Economy of Ferizaj

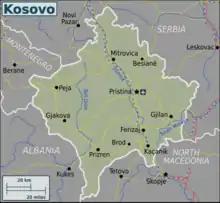
The geographical position of Ferizaj, linking two important capitals in Balkans, Pristina and Skopje

Ferizaj, the third most populated city in Kosovo presents a very suitable geographical and economic position. As one of the major cities of Kosovo, it obtains strong connections with the capitals of the neighboring countries, e.g. Ferizaj - Pristina: , and Ferizaj - Skopje: which means facility in the field of trade, tourism and other branches of the economy. This is one of the reasons why Ferizaj is taking a sustainable and competitive position in economy.